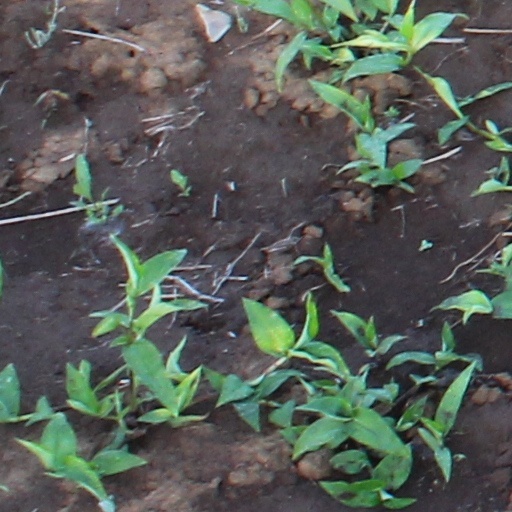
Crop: wheat